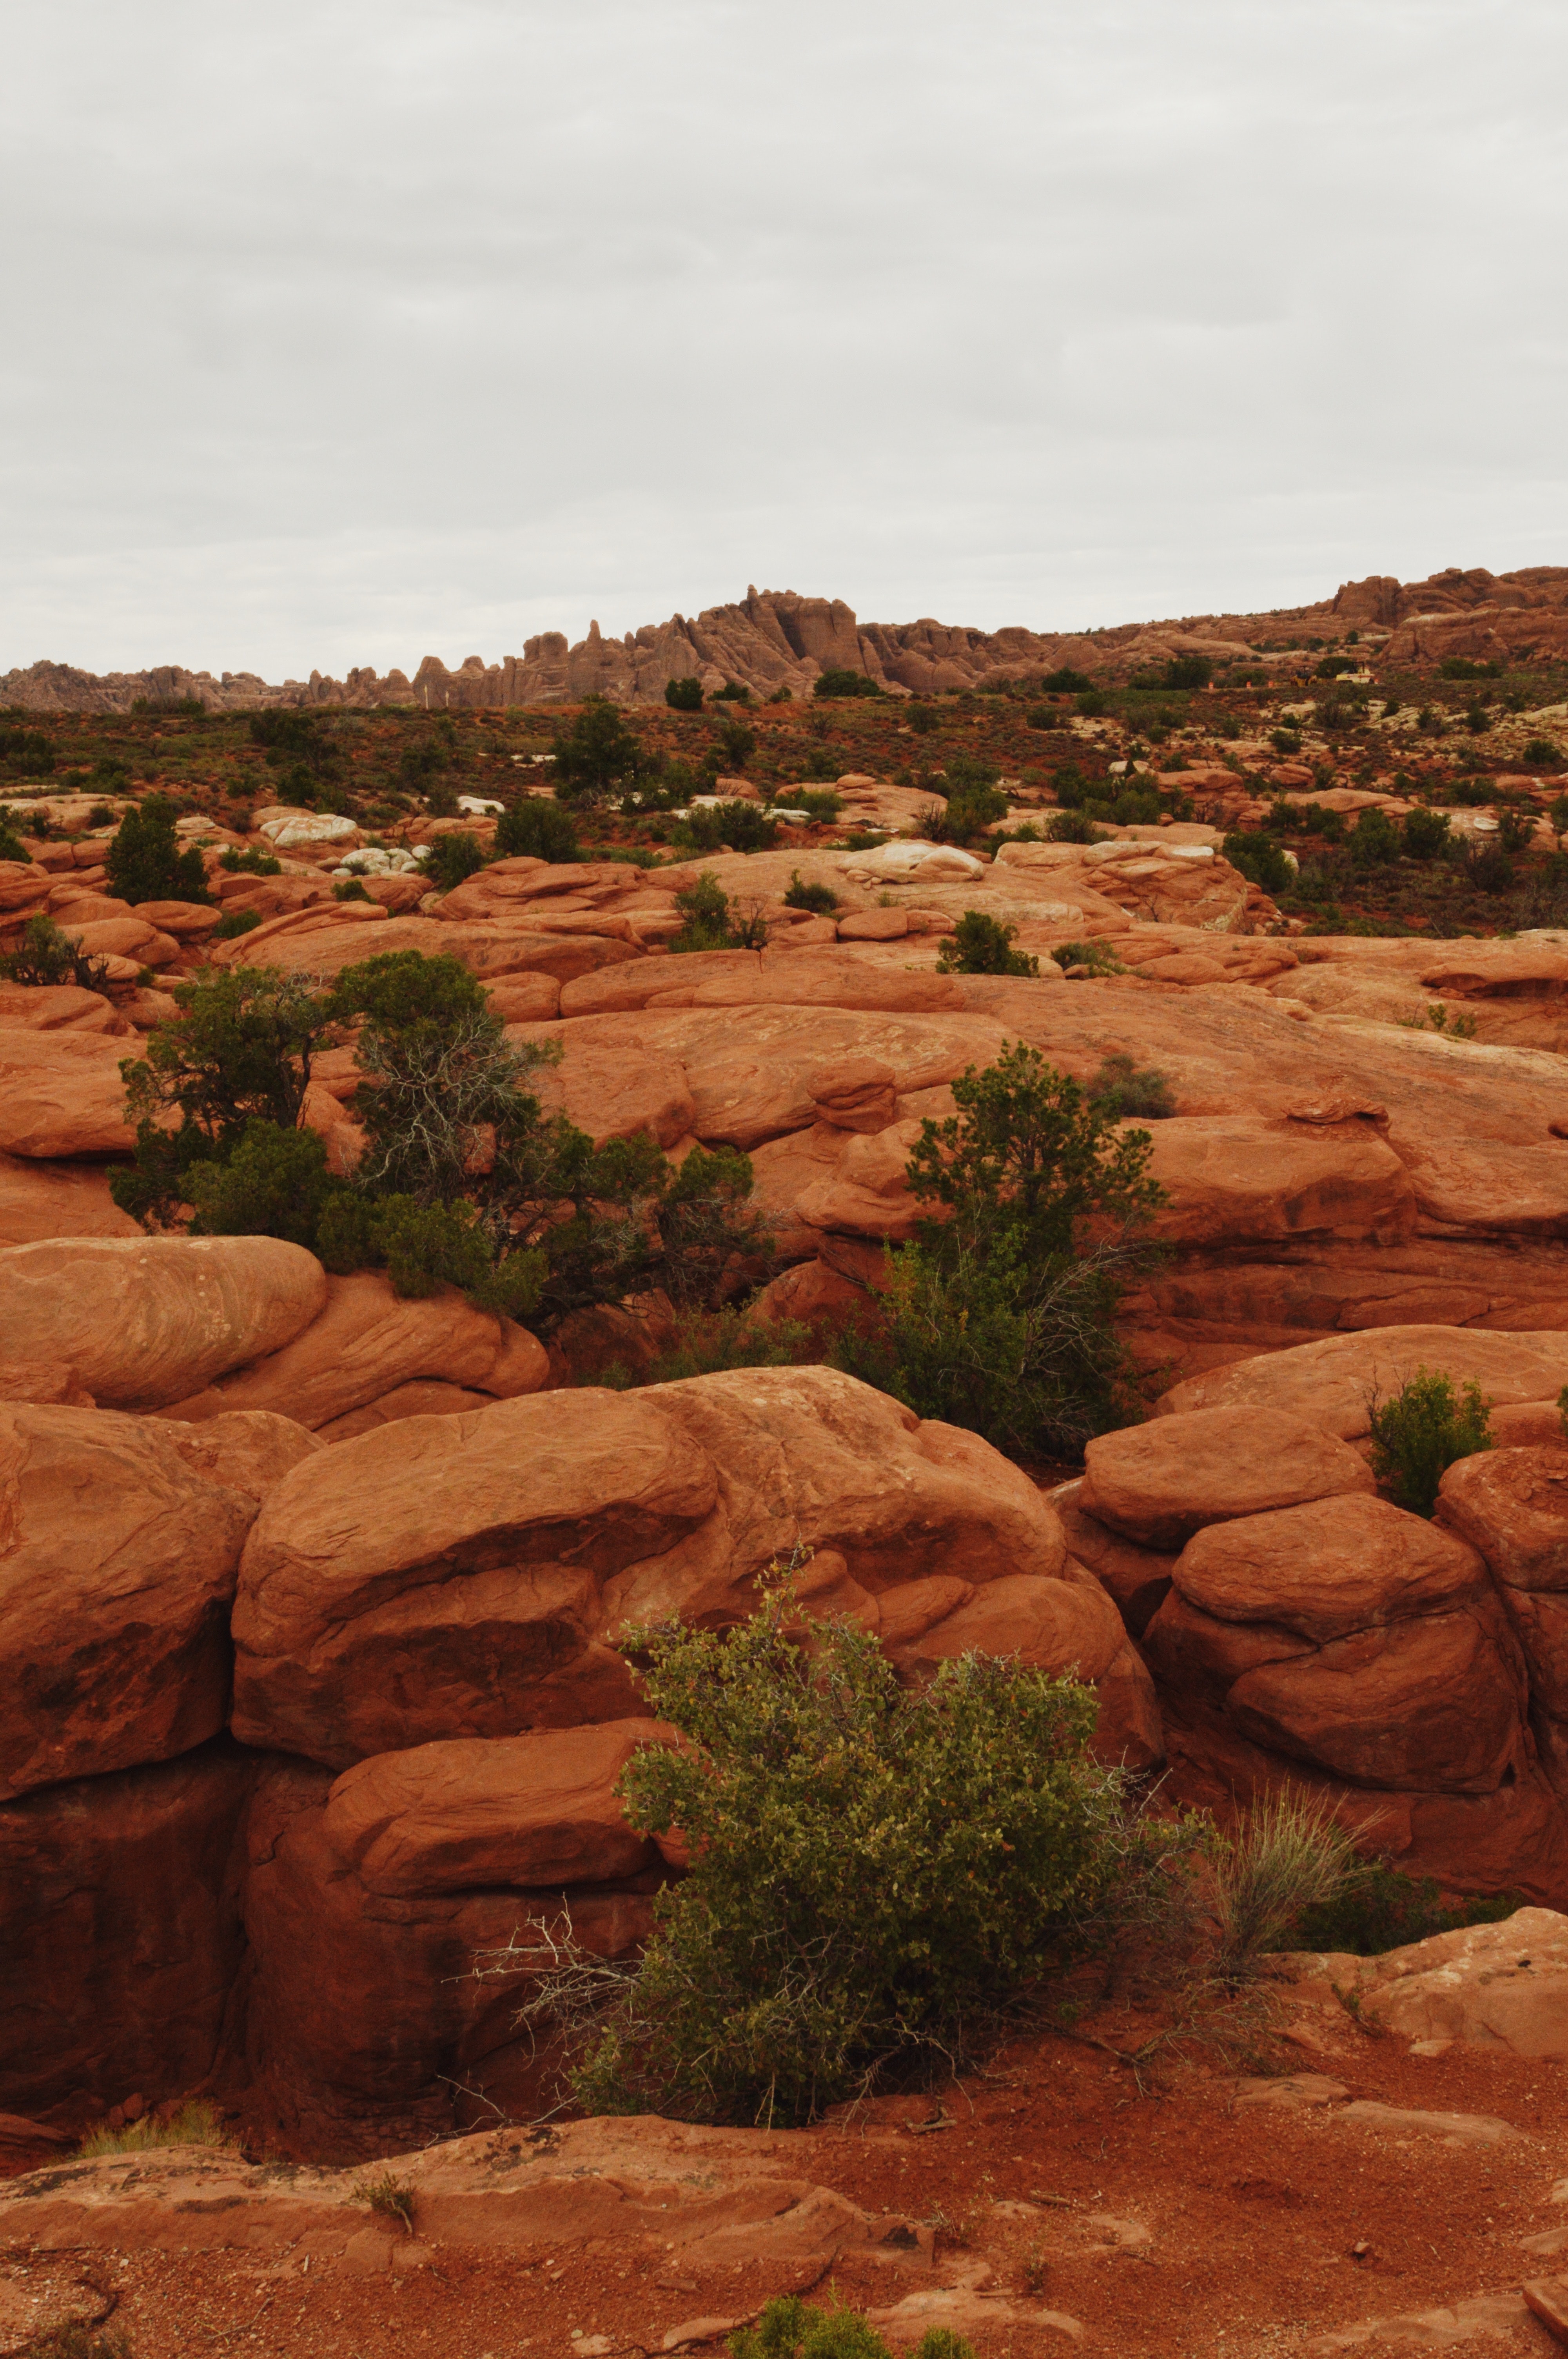
rock, formation, badlands, natural landscape, shrubland, geology, plant community, natural environment, wilderness, outcrop, sky, arch, national park, landscape, tree, bedrock, architecture, wadi, soil, boulder, plateau, plant, state park, desert, escarpment, vacation, hill, erosion, aeolian landform